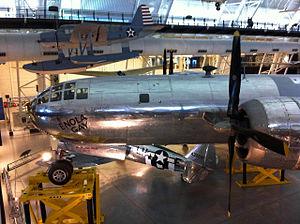
Le National Air and Space Museum de la Smithsonian Institution à Washington, aux États-Unis, possède la plus grande collection d'avions et de véhicules spatiaux du monde. C'est également un centre de recherches sur l'histoire, les sciences et techniques de l'aviation et du vol spatial, ainsi qu'en sciences planétaires.
Le 509th Bomb Wing, est la seule unité de bombardement du Global Strike Command de l'United States Air Force équipée de bombardiers furtifs B-2A. Le wing est basé à Whiteman Air Force Base dans le Missouri.